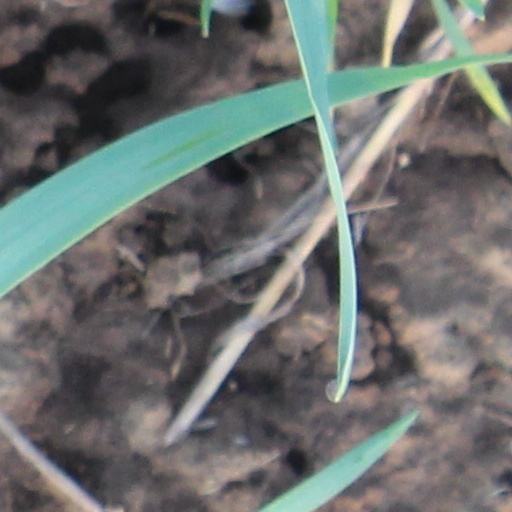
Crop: wheat